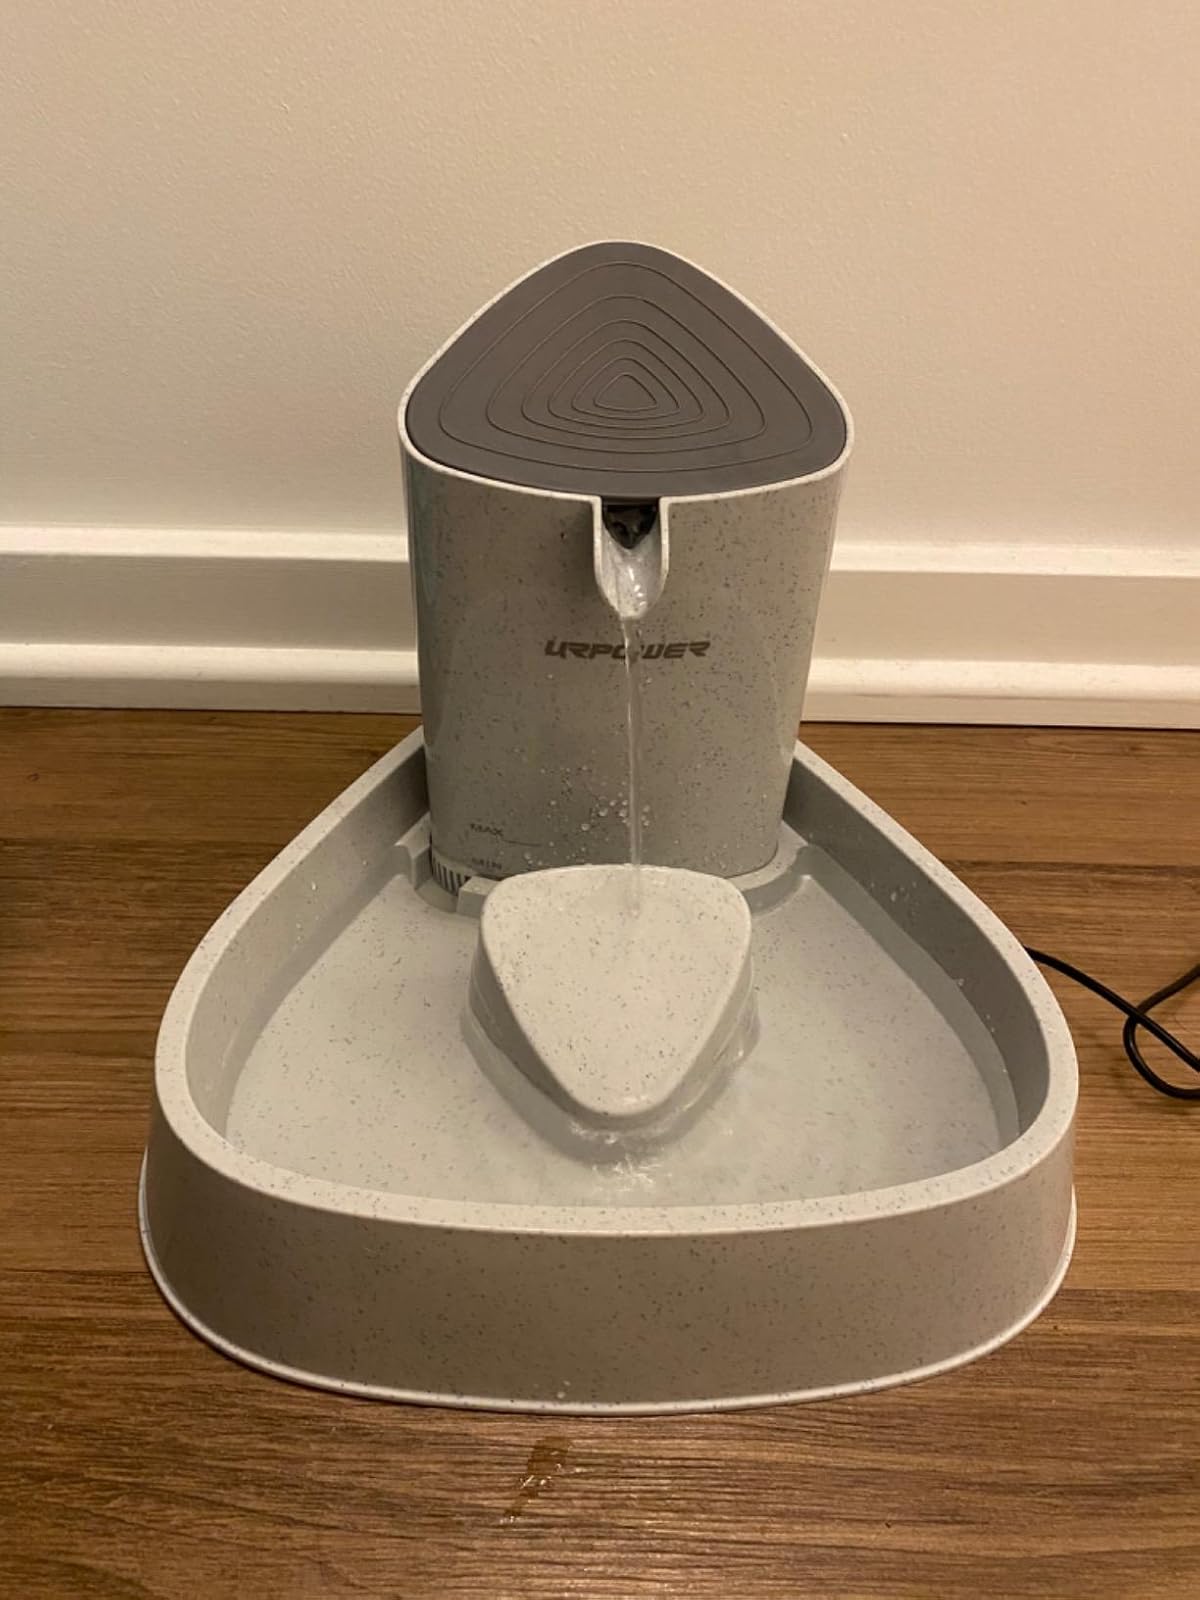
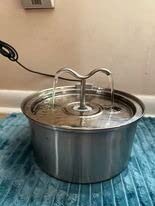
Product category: items_bowl
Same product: no